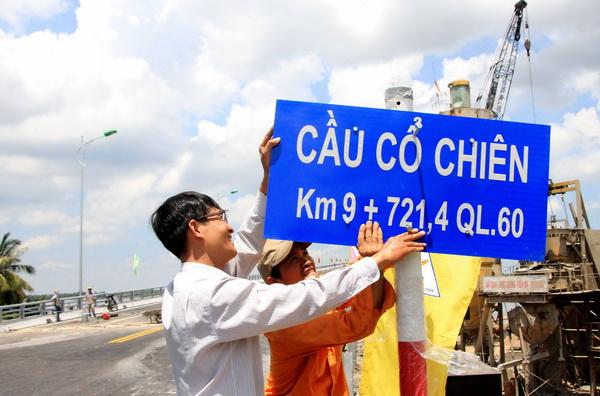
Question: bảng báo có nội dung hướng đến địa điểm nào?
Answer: bảng báo có nội dung hướng đến cầu cổ chiên